Cambrai Memorial to the Missing

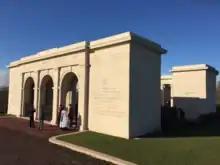
Entrance pylon at Louverval Military Cemetery on 24 November 2017 shortly before a Drumhead Service by the Royal Tank Regiment marking the 100th anniversary of the Battle of Cambrai. The memorial to the missing is in the background.

The memorial stands at one end of Louverval Military Commonwealth War Graves Commission Cemetery, which was founded by Commonwealth troops in April 1917 on the site of Louverval Chateau in northern France.